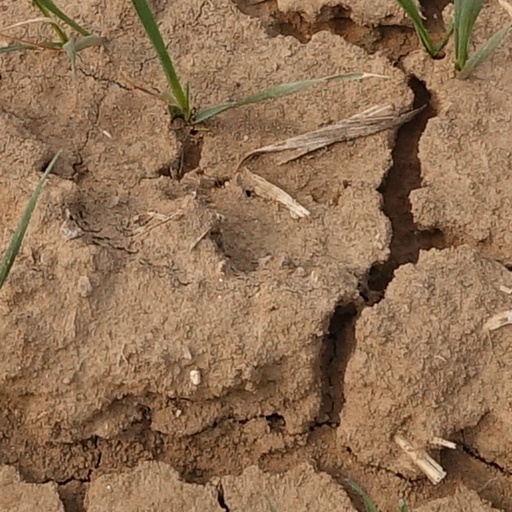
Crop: wheat